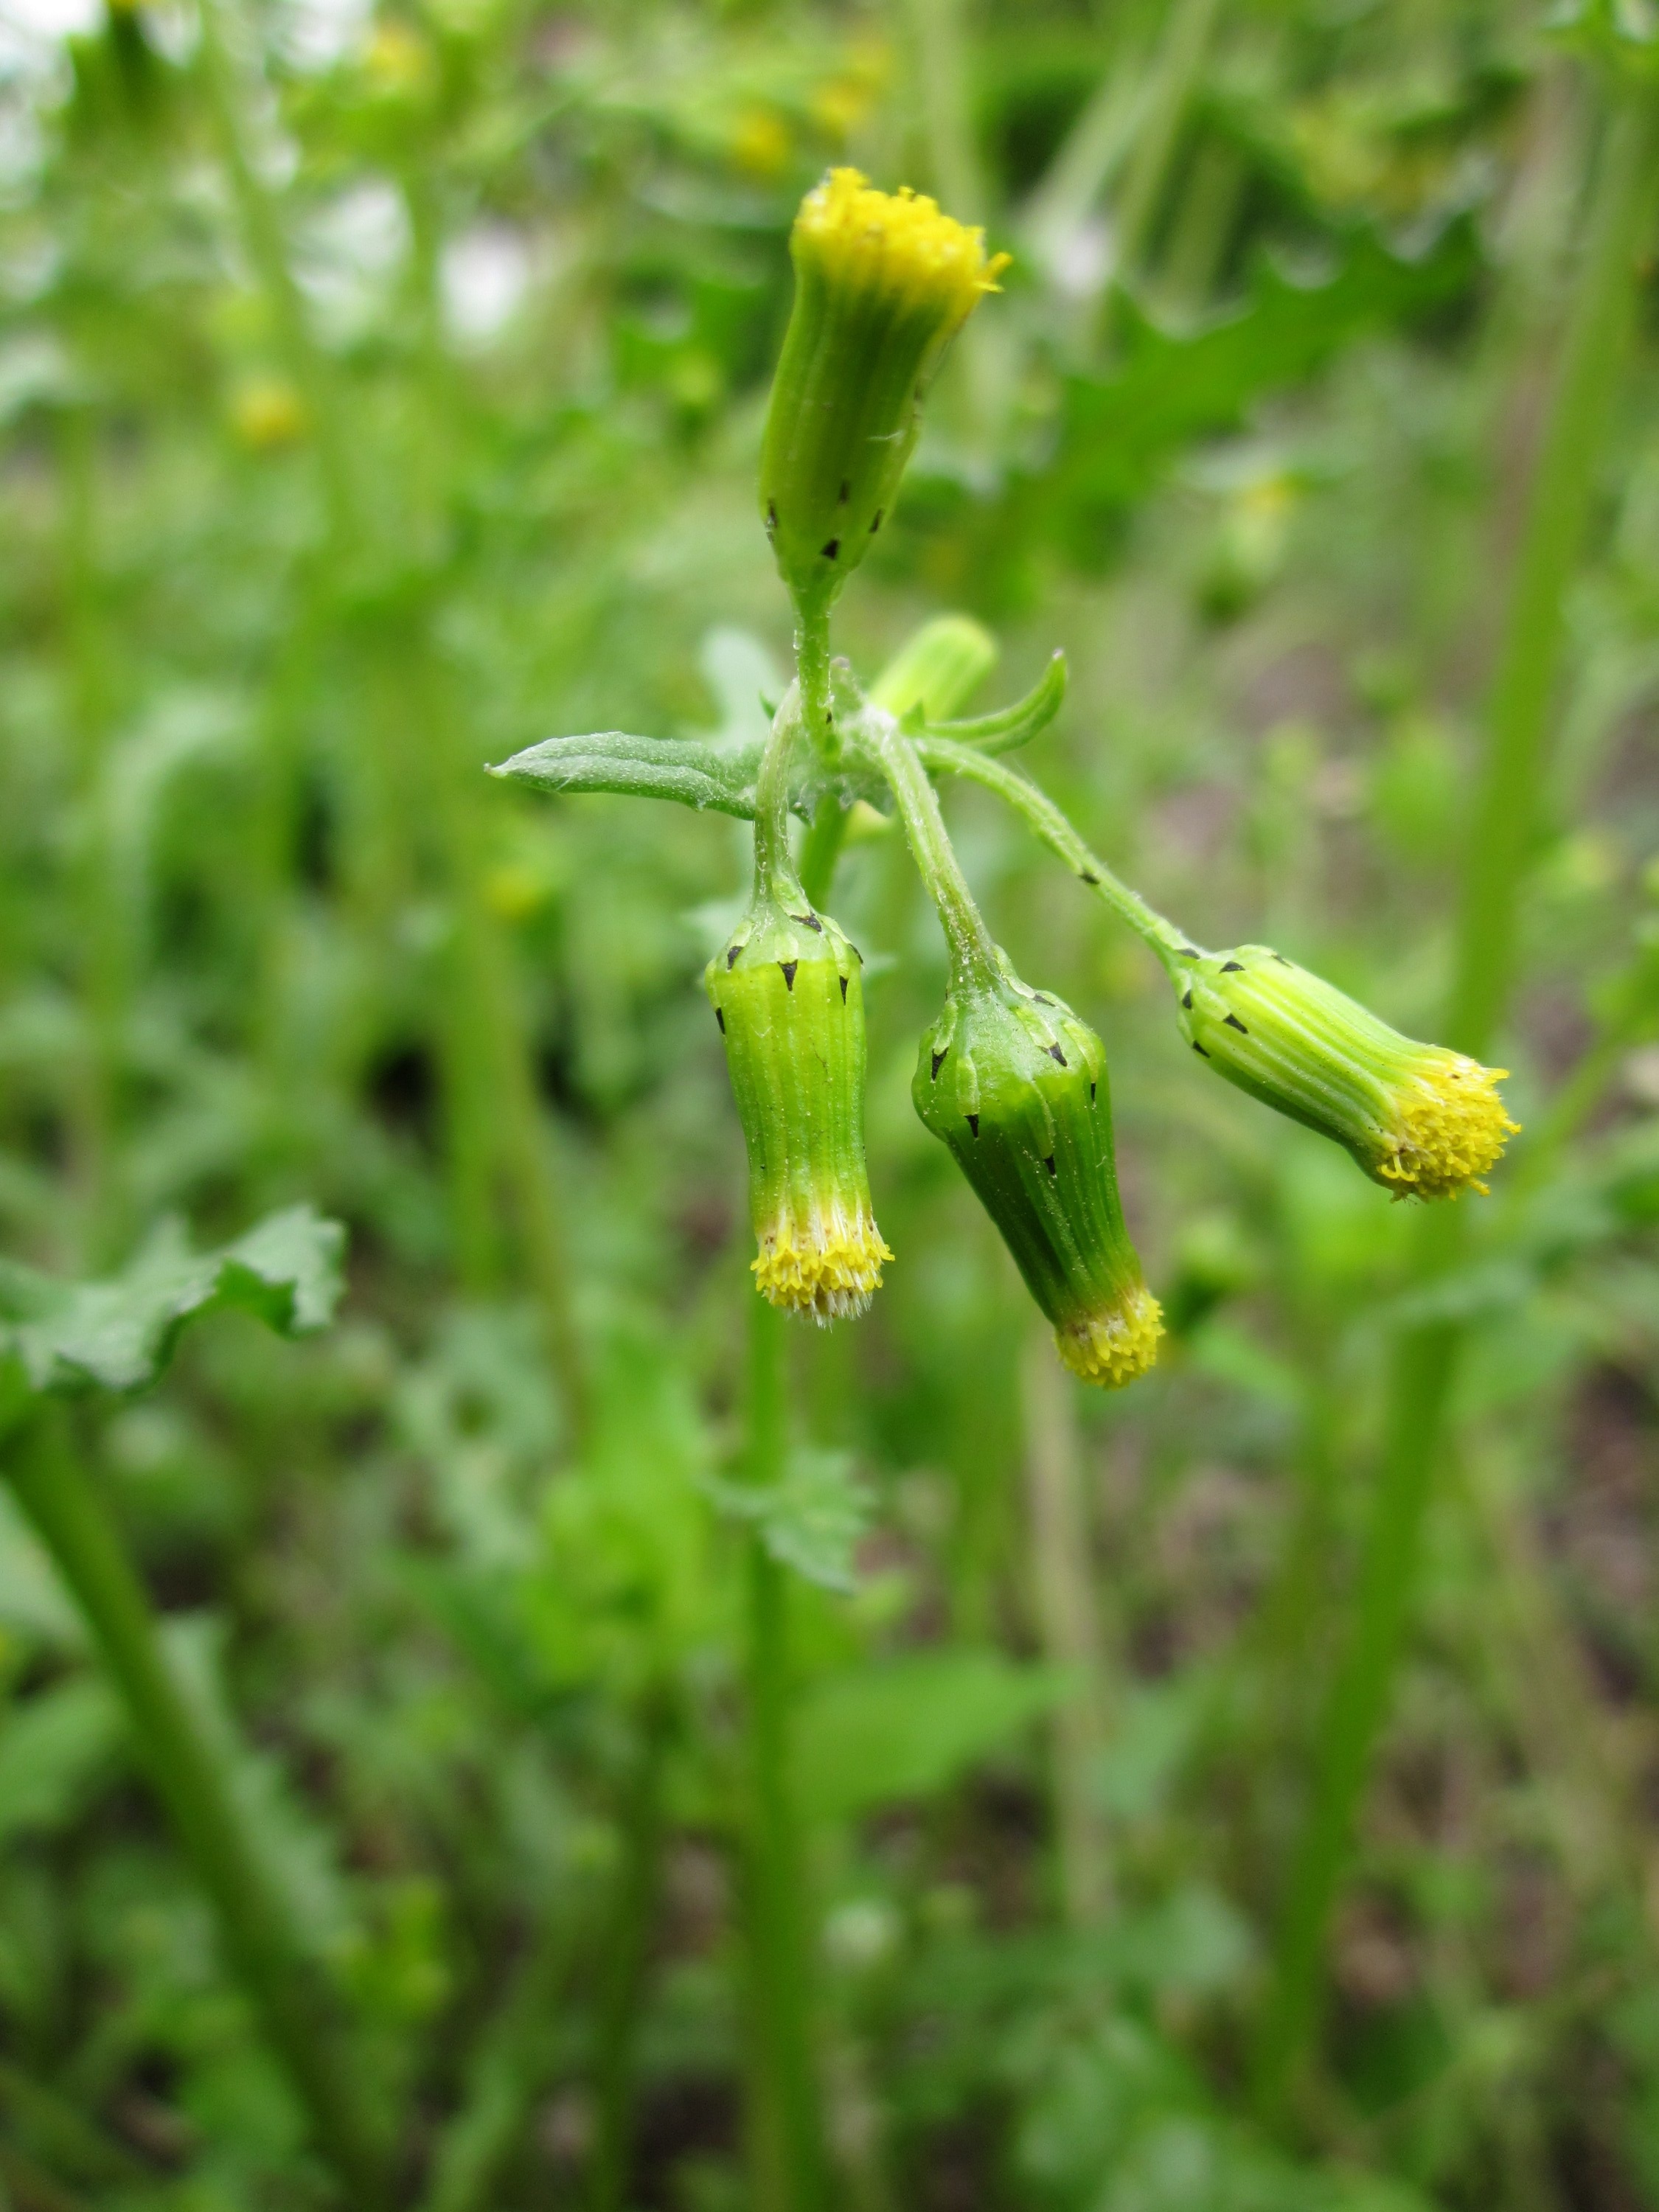
plant, meadow, flower, spring, green, produce, macro, botany, flora, season, wildflower, macro photography, inflorescence, flowering plant, plant stem, land plant, senecioneae